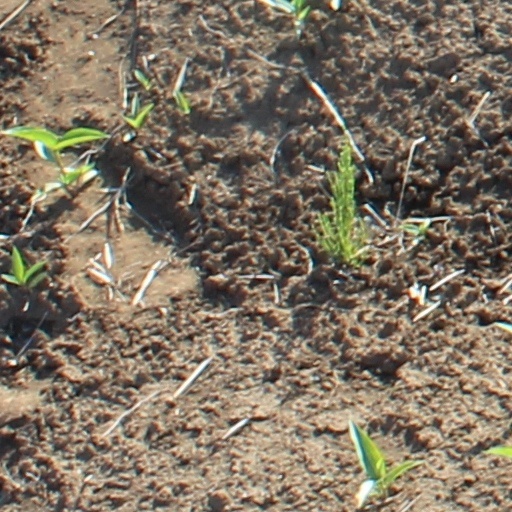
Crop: wheat